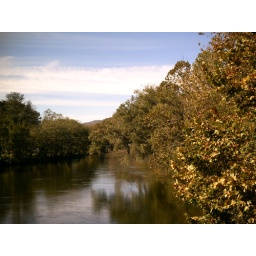
Shot of river taken from a bridge in Bryson City, North Carolina.